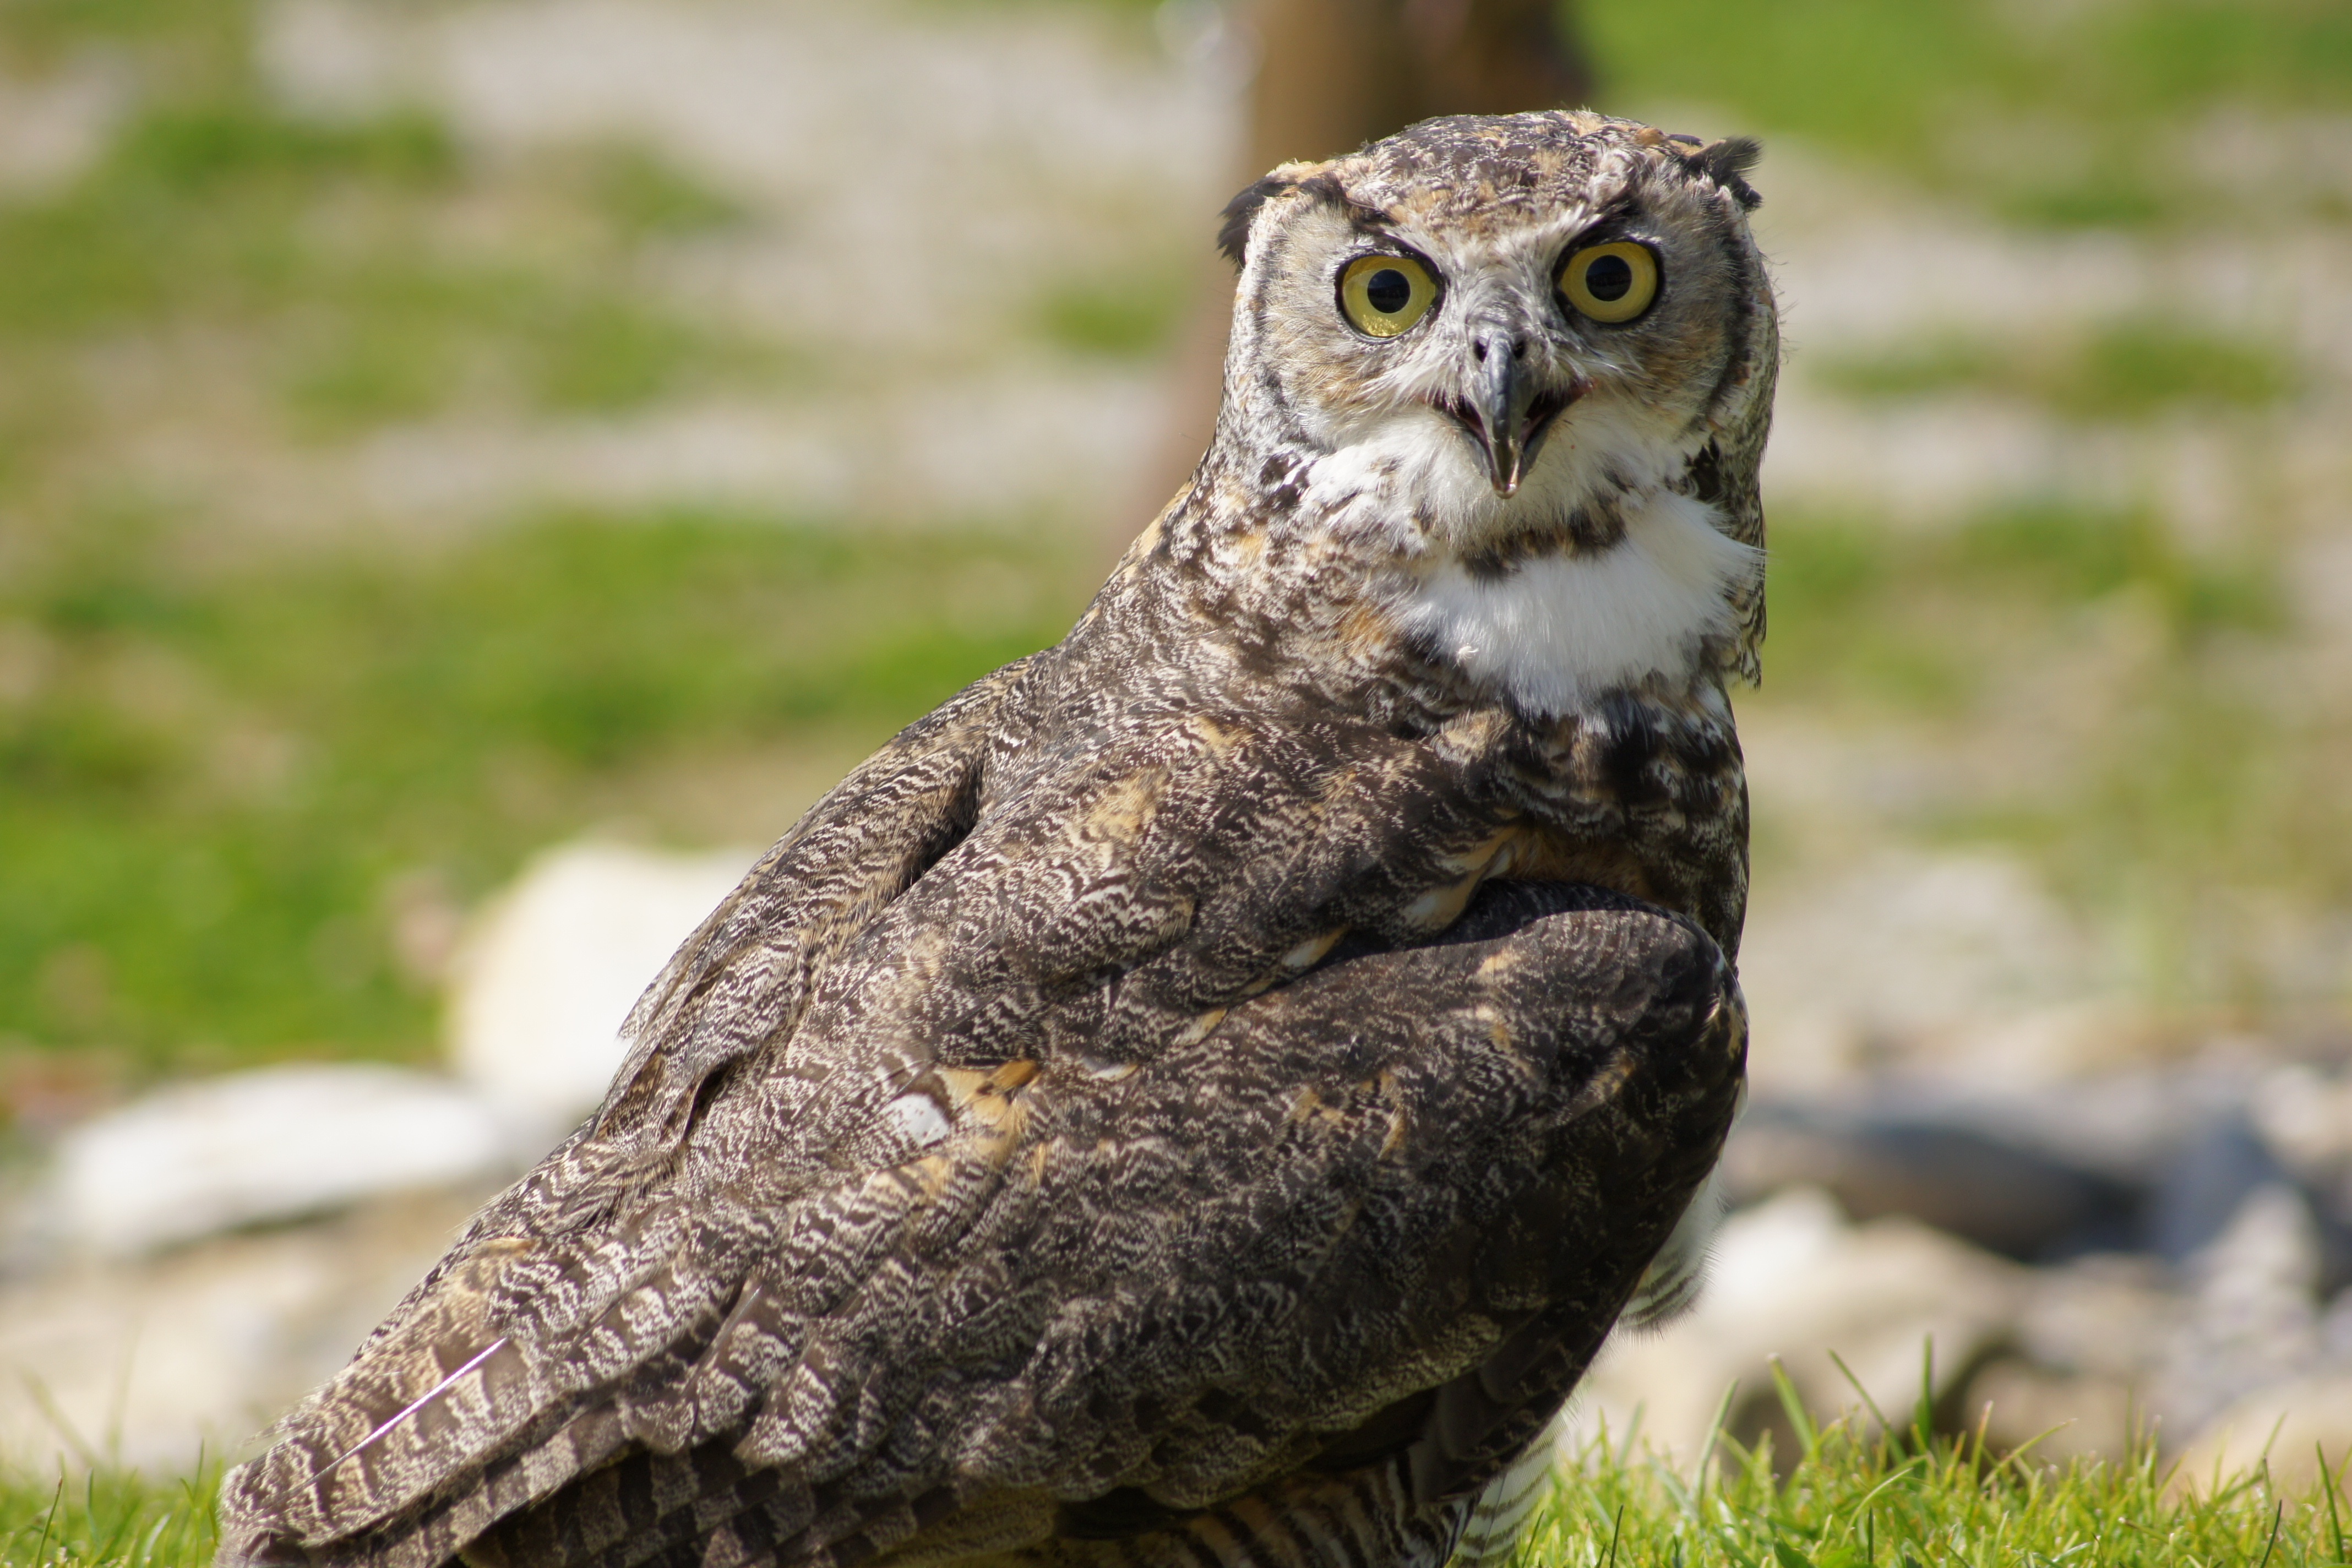
nature, bird, animal, wildlife, beak, flight, close, owl, feather, fauna, raptor, plumage, bird of prey, eyes, vertebrate, nocturnal, animal world, wildlife photography, spring dress, falconry, wisdom, great grey owl, bird portrait